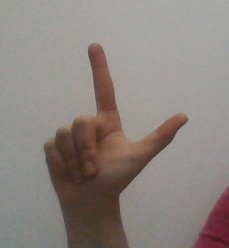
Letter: laam